Dallas Stars

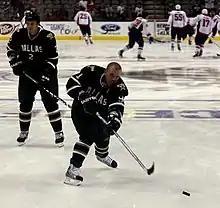
Brad Richards shoots the puck in pregame warm-up during the 2008–09 season. Injuries to Richards and other teammates during the course of the 2008–09 season led the Stars to miss their first playoffs since 2002.

The 2008–09 season saw the early loss for the season of captain Brenden Morrow to an ACL tear. Off-season free agent acquisition Sean Avery caused a media uproar over comments he made to a Canadian reporter about ex-girlfriend Elisha Cuthbert and her relationship with Calgary Flames' defenseman Dion Phaneuf before a game in Calgary. The incident forced the team to suspend Avery for the season; he was later waived by the Stars. That incident, plus injuries to key players Brad Richards and Sergei Zubov, caused the Stars to tailspin to a 12th-place finish and the first missed playoffs for Dallas since 2002.